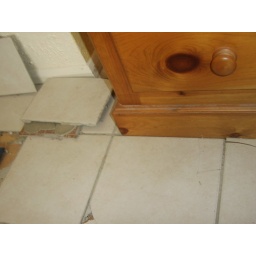
bedroom floor - my side of the bed. Look how nicely they tiled around the wardrobe.